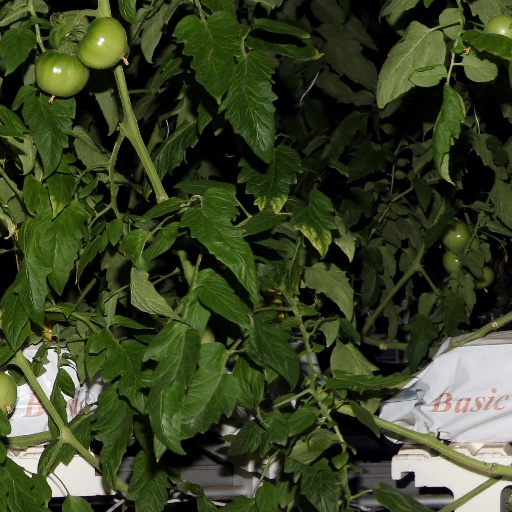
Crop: tomato